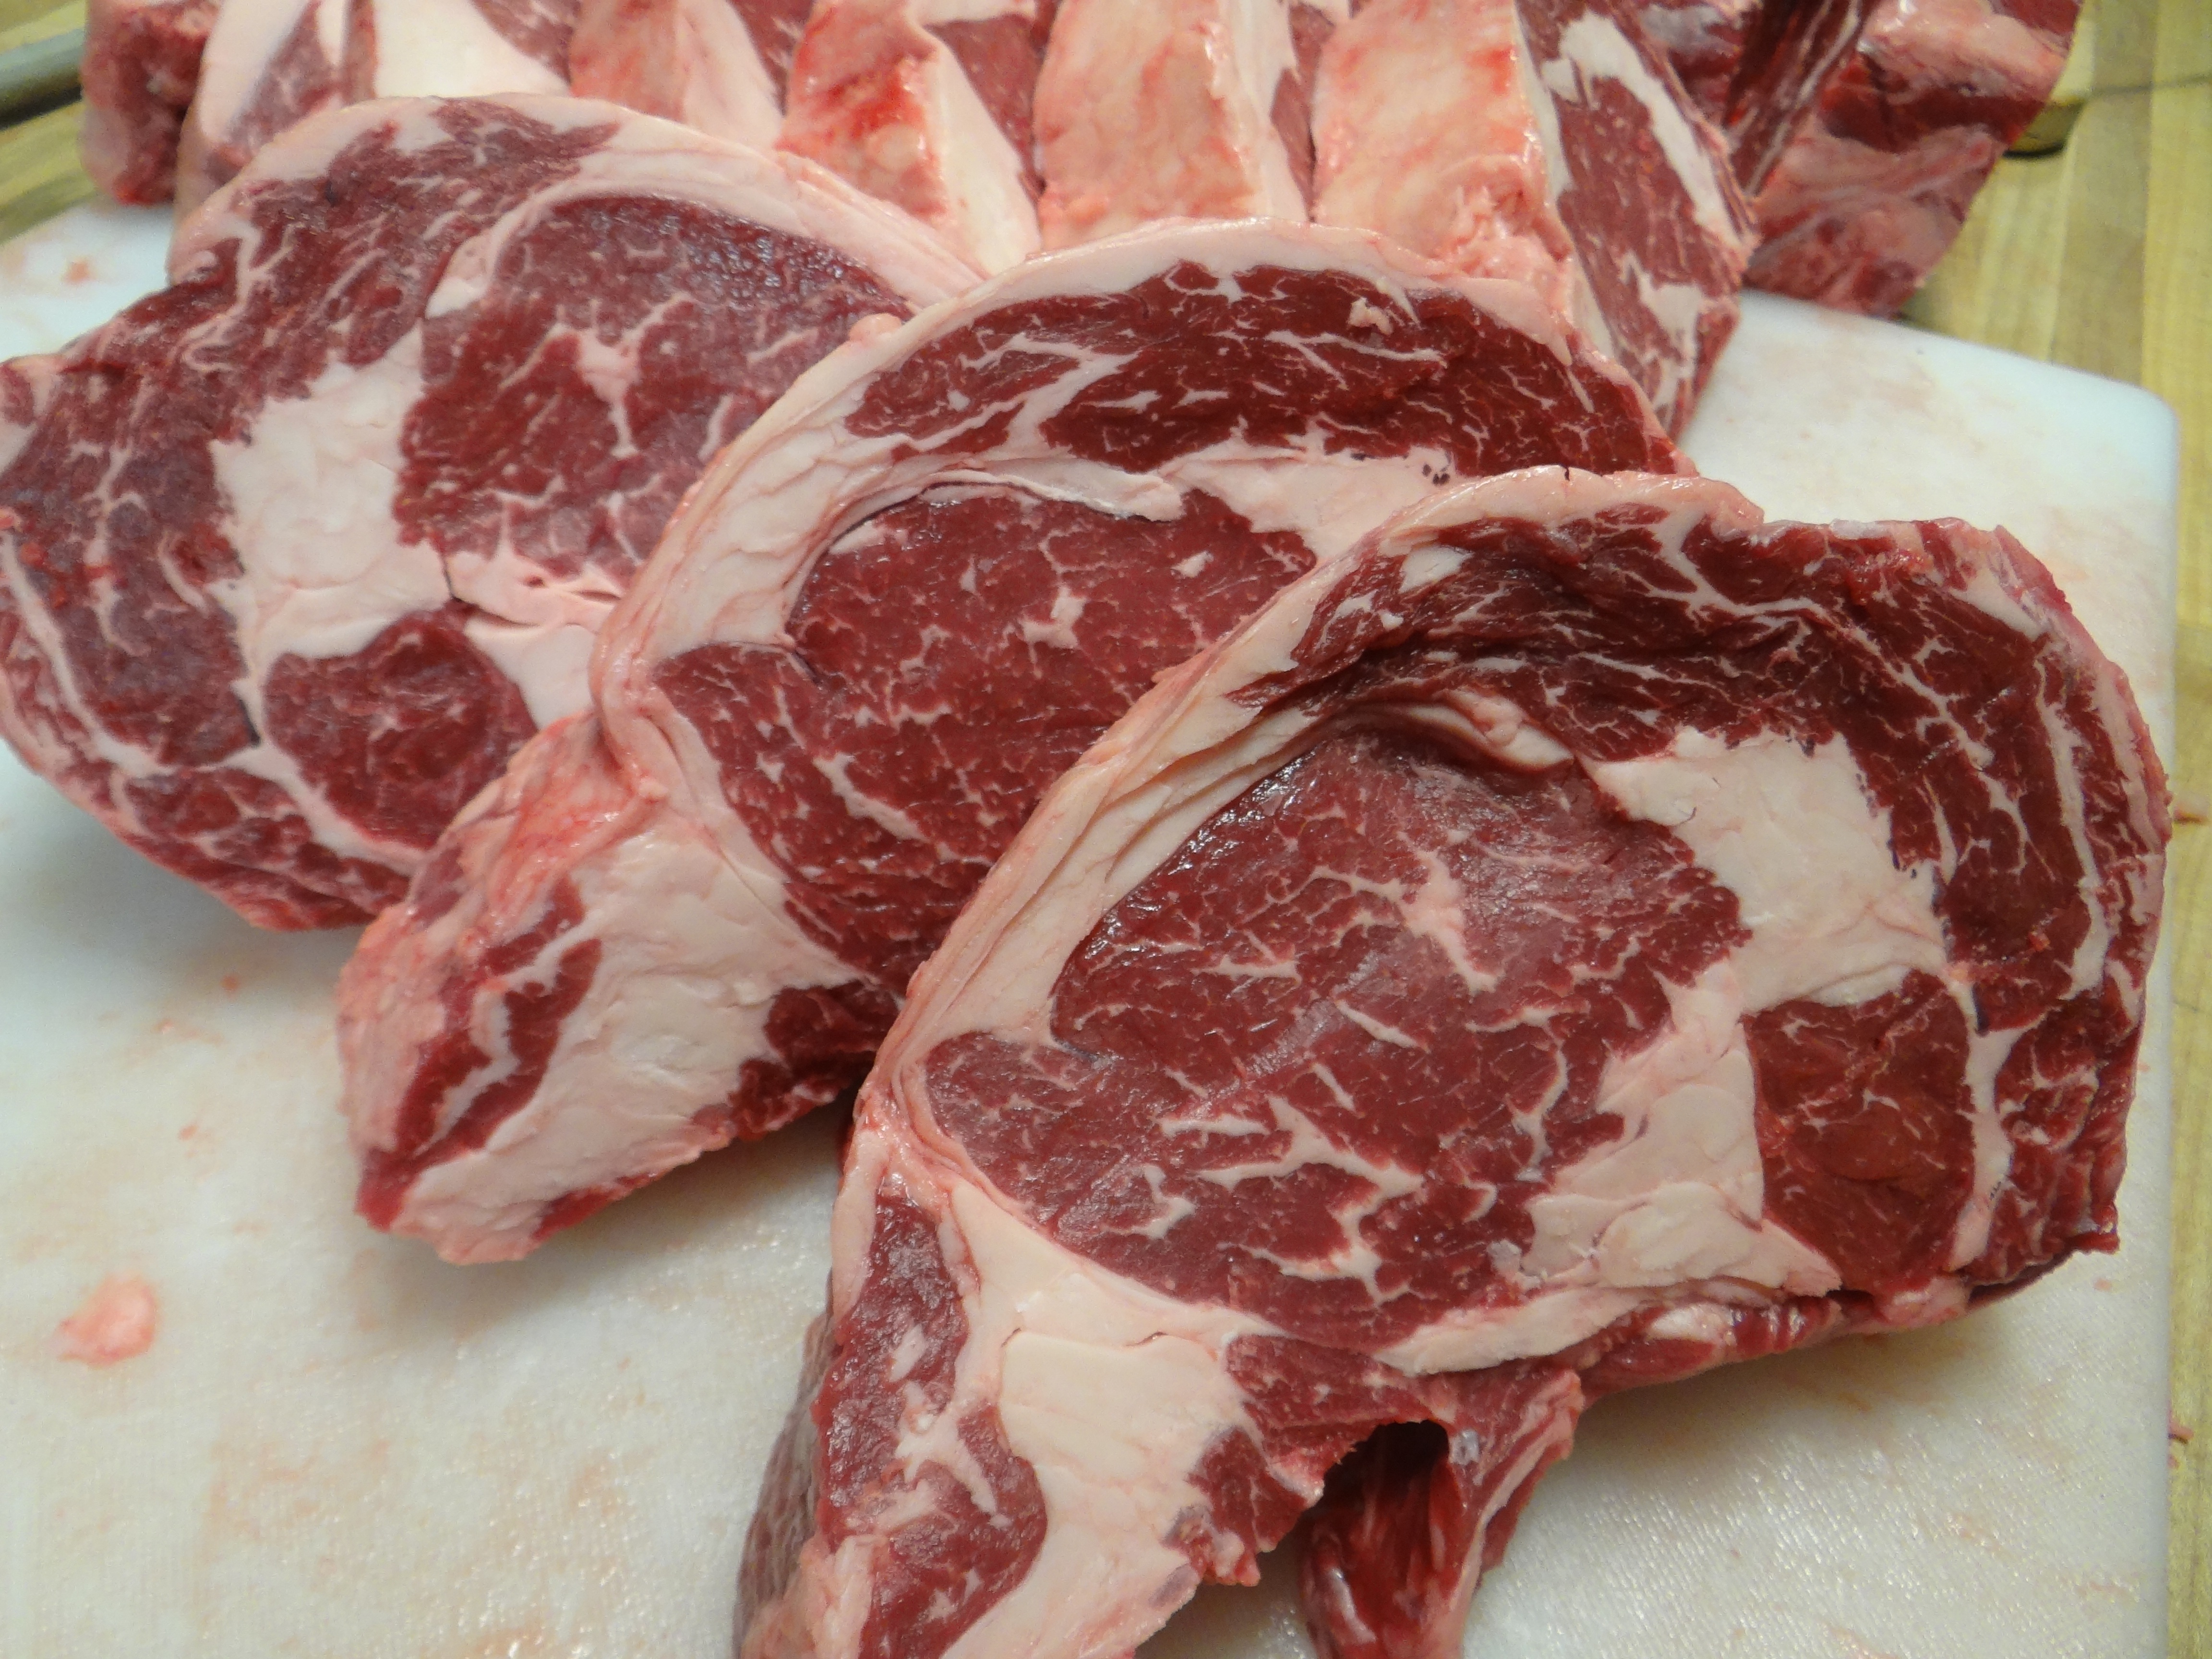
dish, food, cooking, meat, barbecue, cuisine, beef, steak, prosciutto, charcuterie, butcher, ribeye, protein, flesh, red meat, rib eye steak, animal source foods, kobe beef, sirloin steak, salt cured meat, lamb and mutton, horse meat, capicola